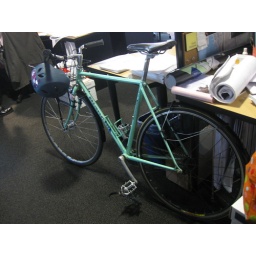
bike parking in the empire state building